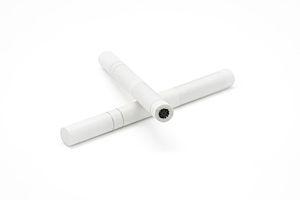
Steam Hot One, une variante de l'Eclipse vendue sur le marché japonais dans les années 2000.